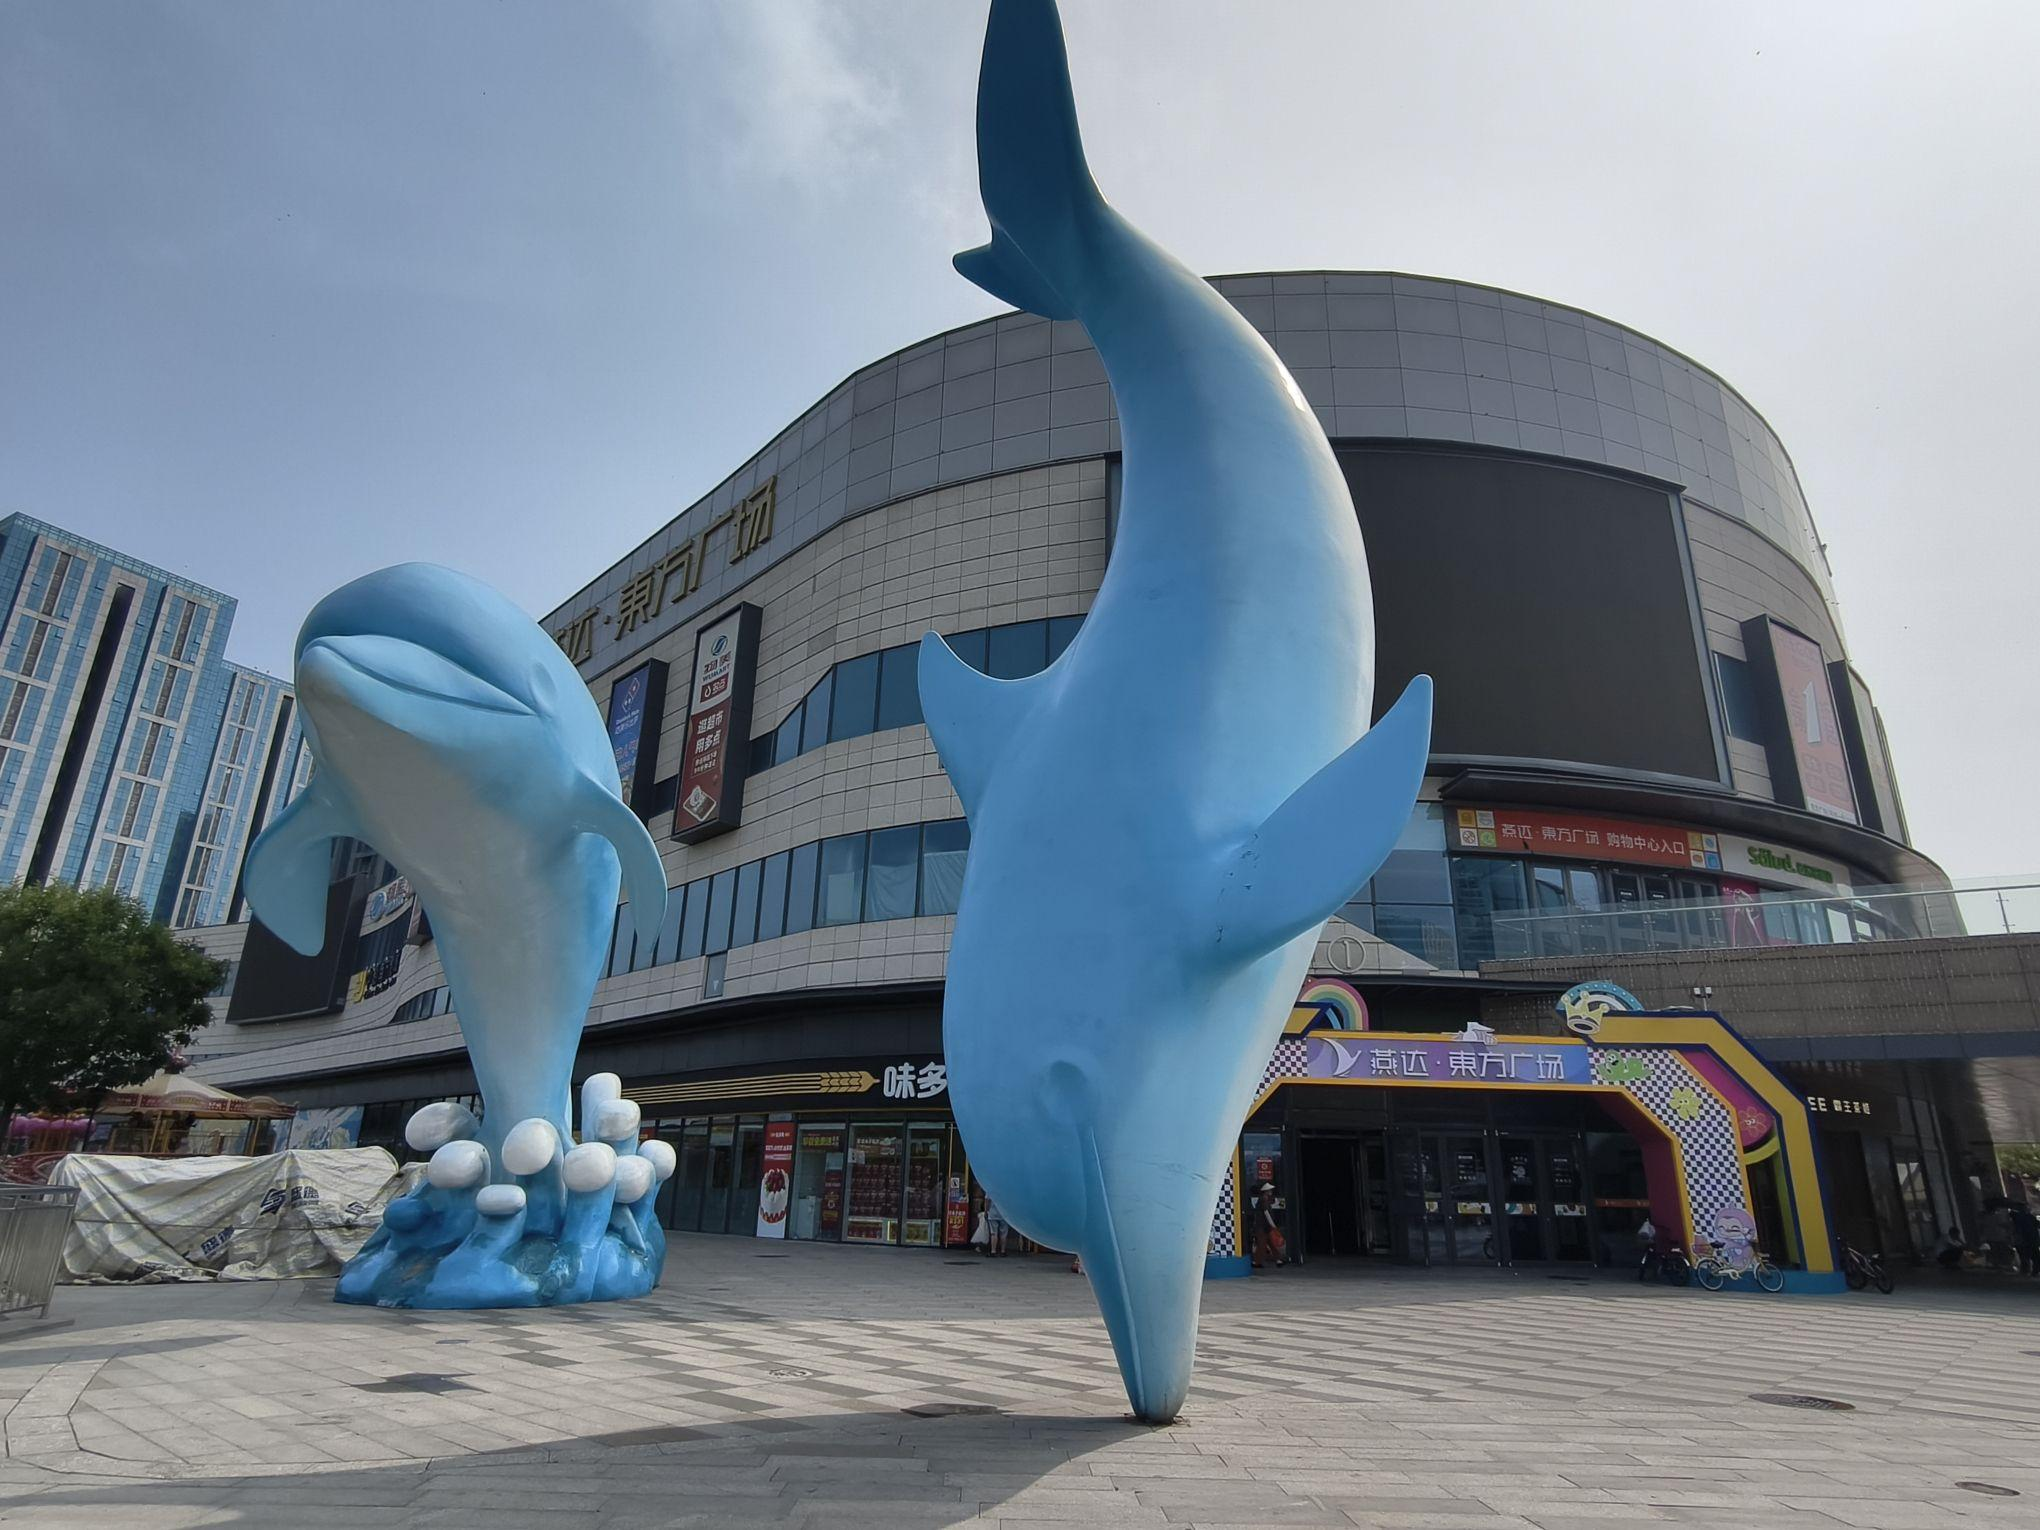
地标名称：首尔甜城东方广场
所在城市：廊坊市·三河市